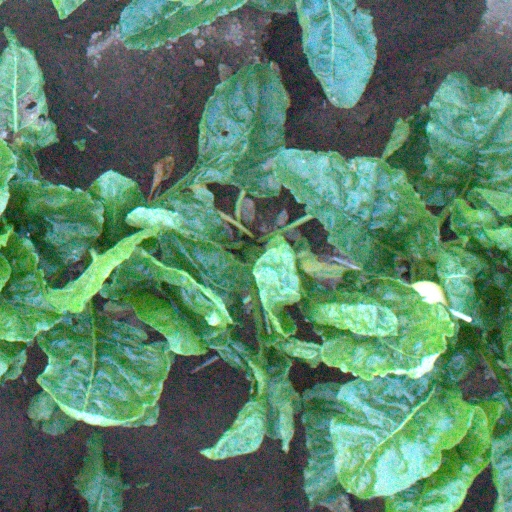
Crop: sugar beet